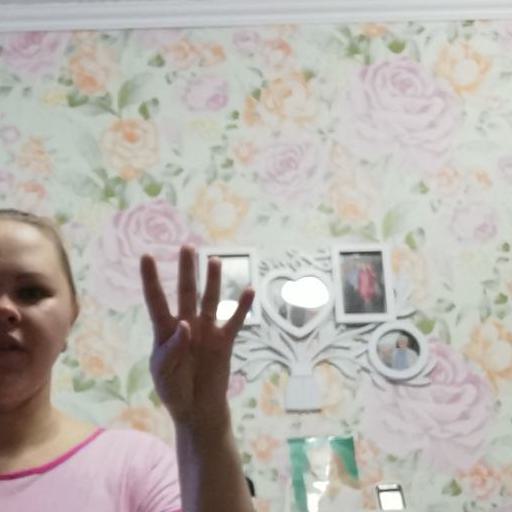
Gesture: four